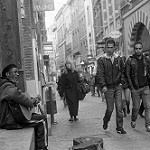
Scene: Outdoor